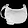
Label: Bag